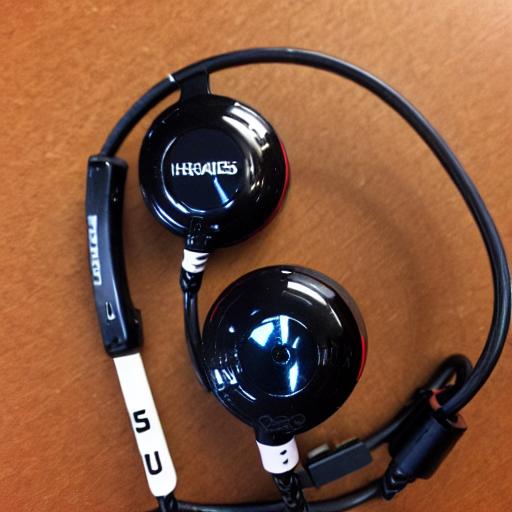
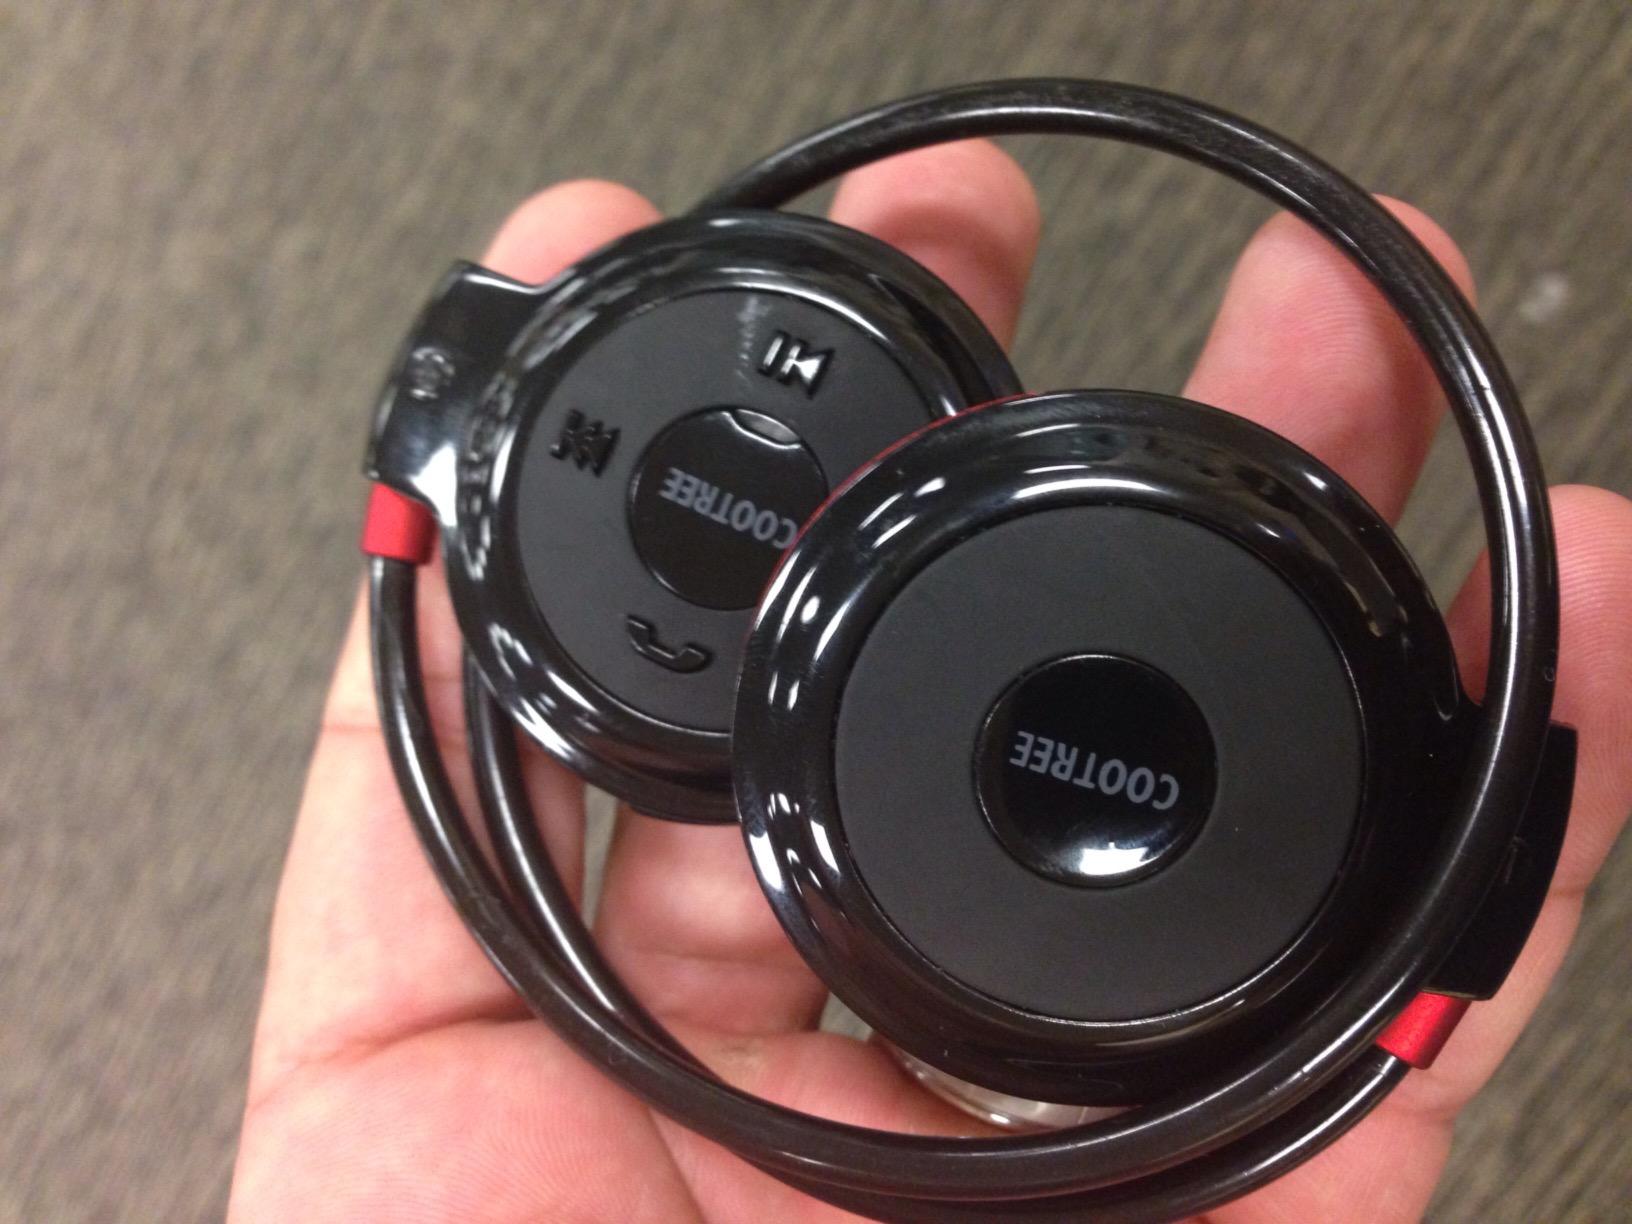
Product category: headphones
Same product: no